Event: Nepal Earthquake
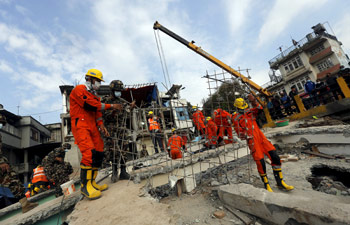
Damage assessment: damage